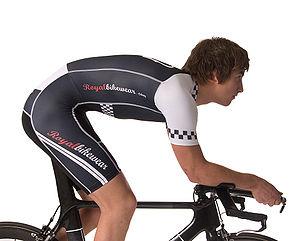
Dans le textile, la fibre synthétique est une fibre produite à partir de matière synthétique.